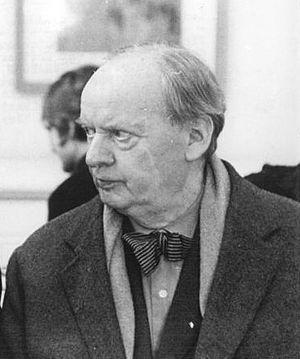
Hans Bernhard Scharoun est un architecte allemand, représentant parmi les plus connus de l'architecture organique. On lui doit notamment la Philharmonie et la bibliothèque de l'État de Prusse, à Berlin.